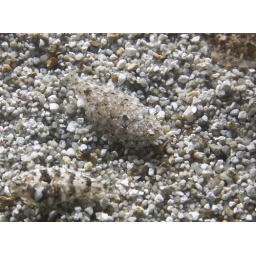
baby flat fish on sand note how they blend in with this particular colored sand Monterey Bay Aquarium